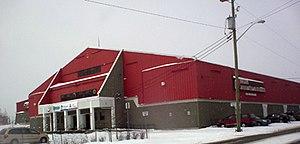
Aréna Jacques-Laperrière, Rouyn-Noranda, ville du Québec (Canada), de la région administrative de l'Abitibi-Témiscamingue
L'aréna Jacques-Laperrière est un aréna situé à Rouyn-Noranda, au Québec. Il a été nommé en l'honneur de Jacques Laperrière, ancien joueur de hockey de la Ligue nationale de hockey et natif de la ville. C'est actuellement le domicile de l'équipe de hockey des Citadelles de Rouyn-Noranda de la Ligue d'Excellence du Québec